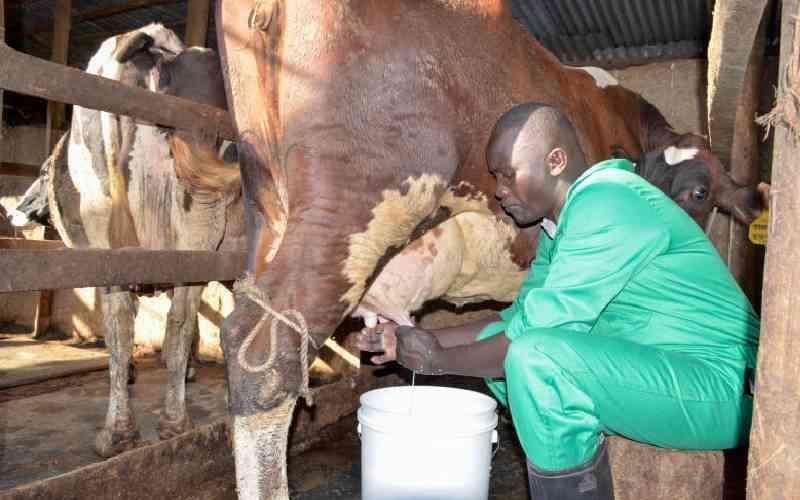
Mwanaume aliyevaa mavazi ya kijani anakamua ng'ombe ndani ya banda. Anaweka maziwa kwenye ndoo nyeupe huku ng'ombe wengine wakiwa wamefungwa karibu. Hii ni shughuli ya kawaida ya ufugaji wa maziwa.